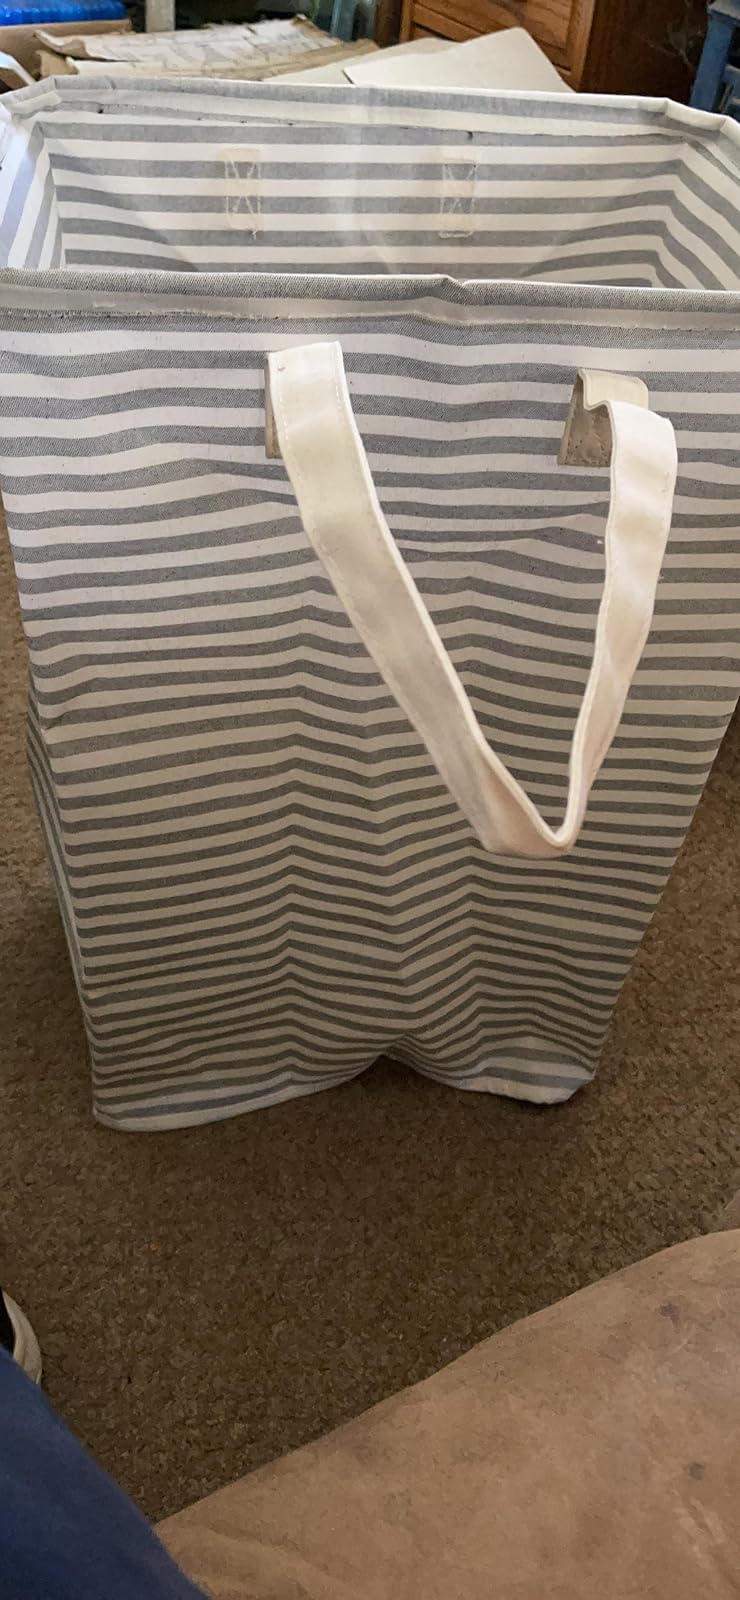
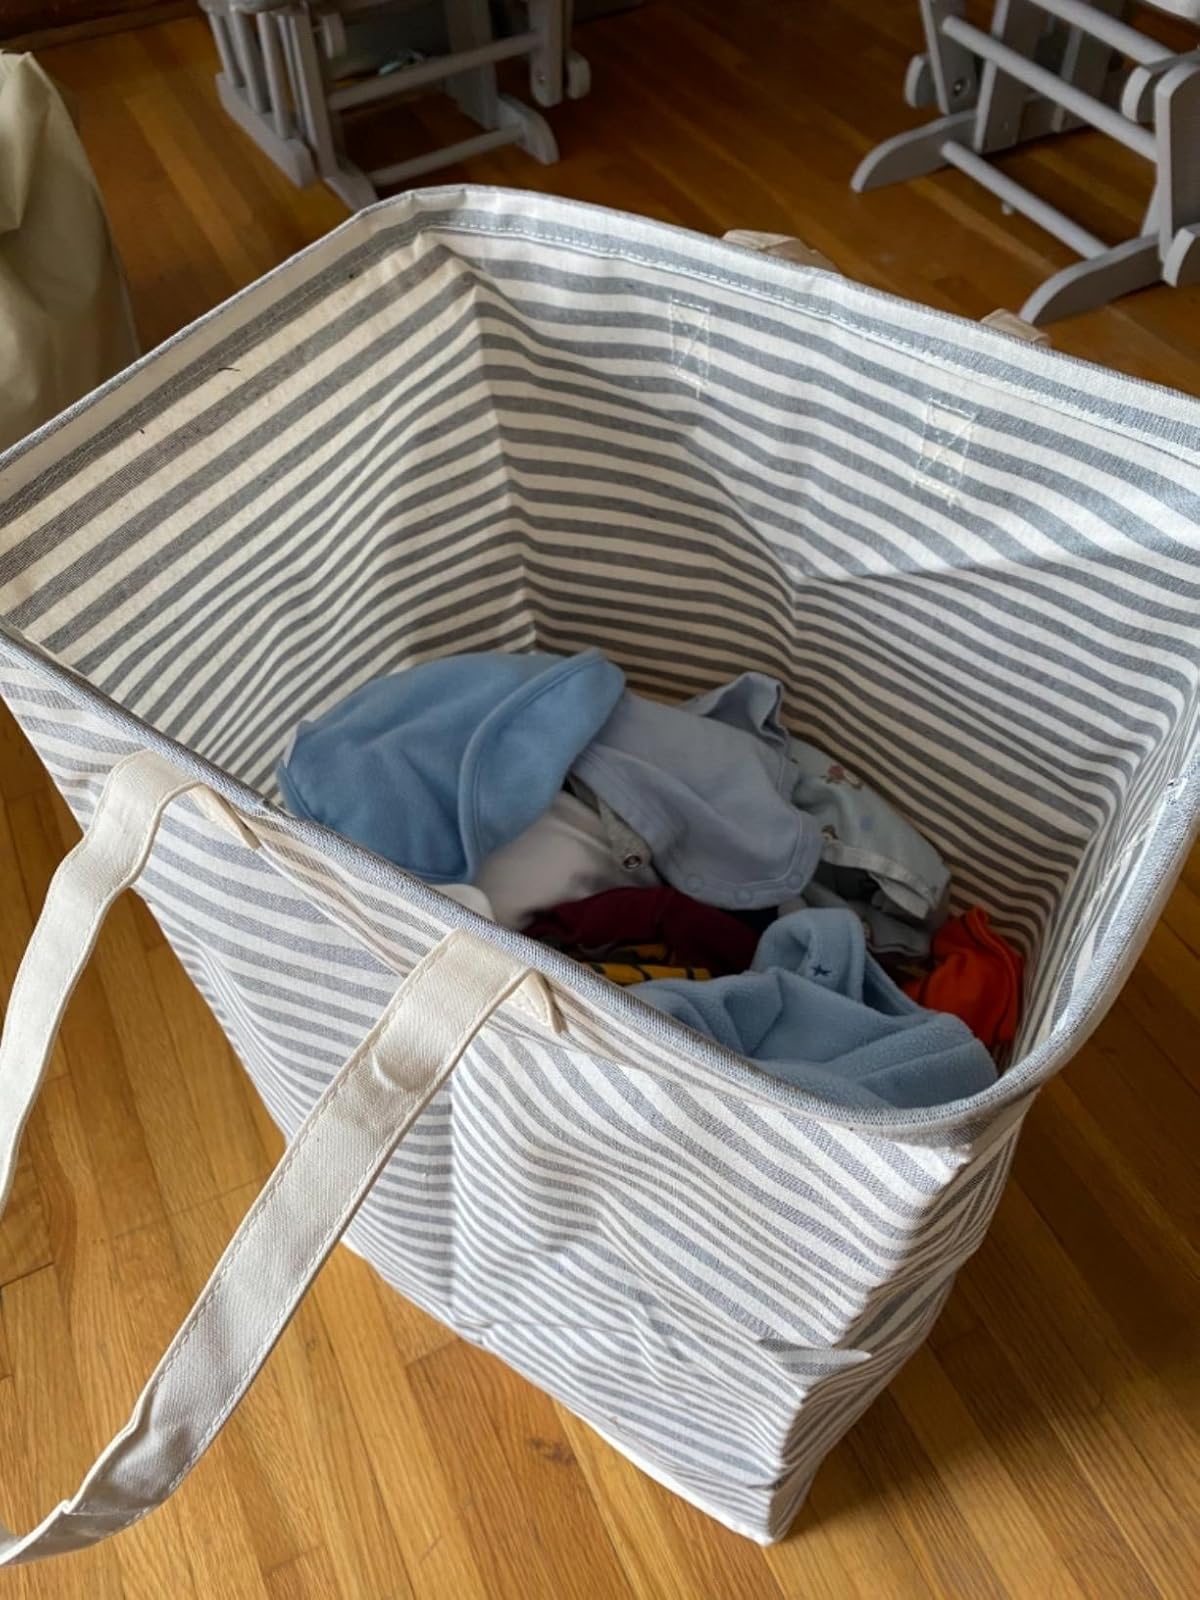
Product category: items_hamper
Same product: yes